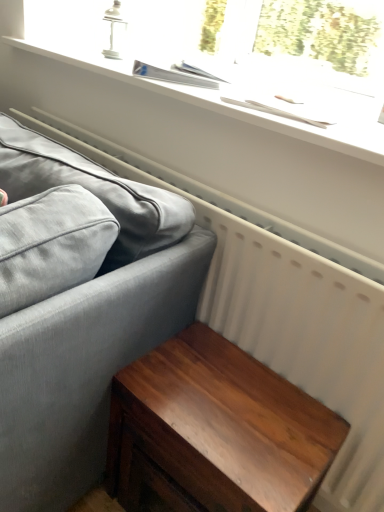
Question: From a real-world perspective, give me the position of a free point above shiny brown wood table at lower right. Please provide its 2D coordinates.
Answer: [(0.633, 0.784)]